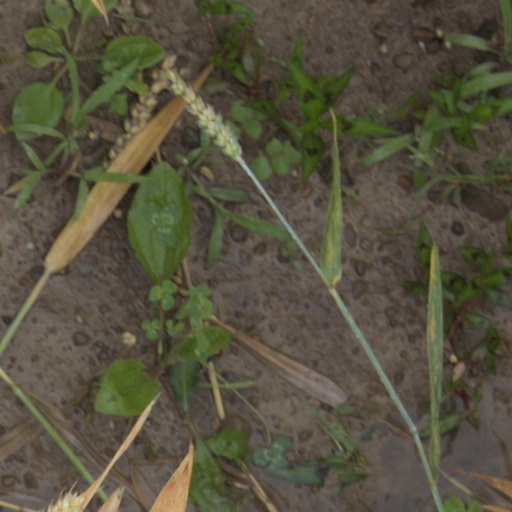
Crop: wheat